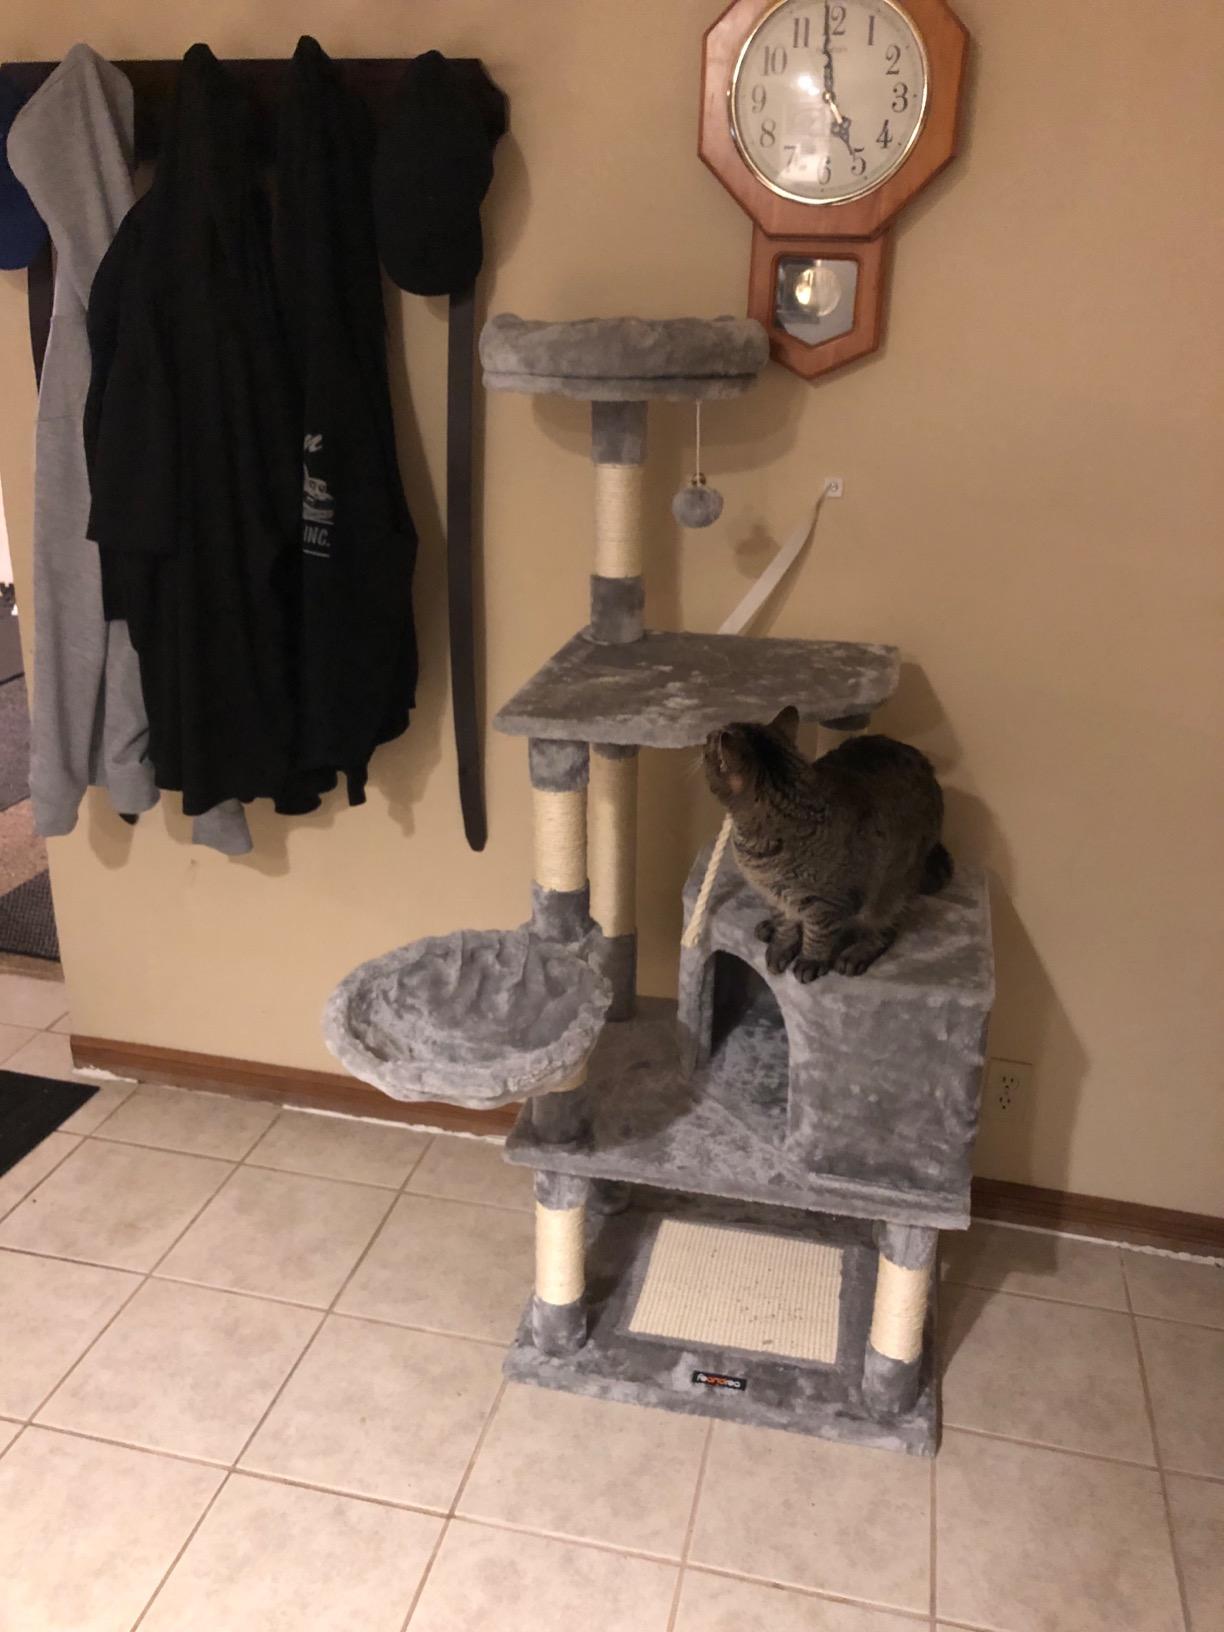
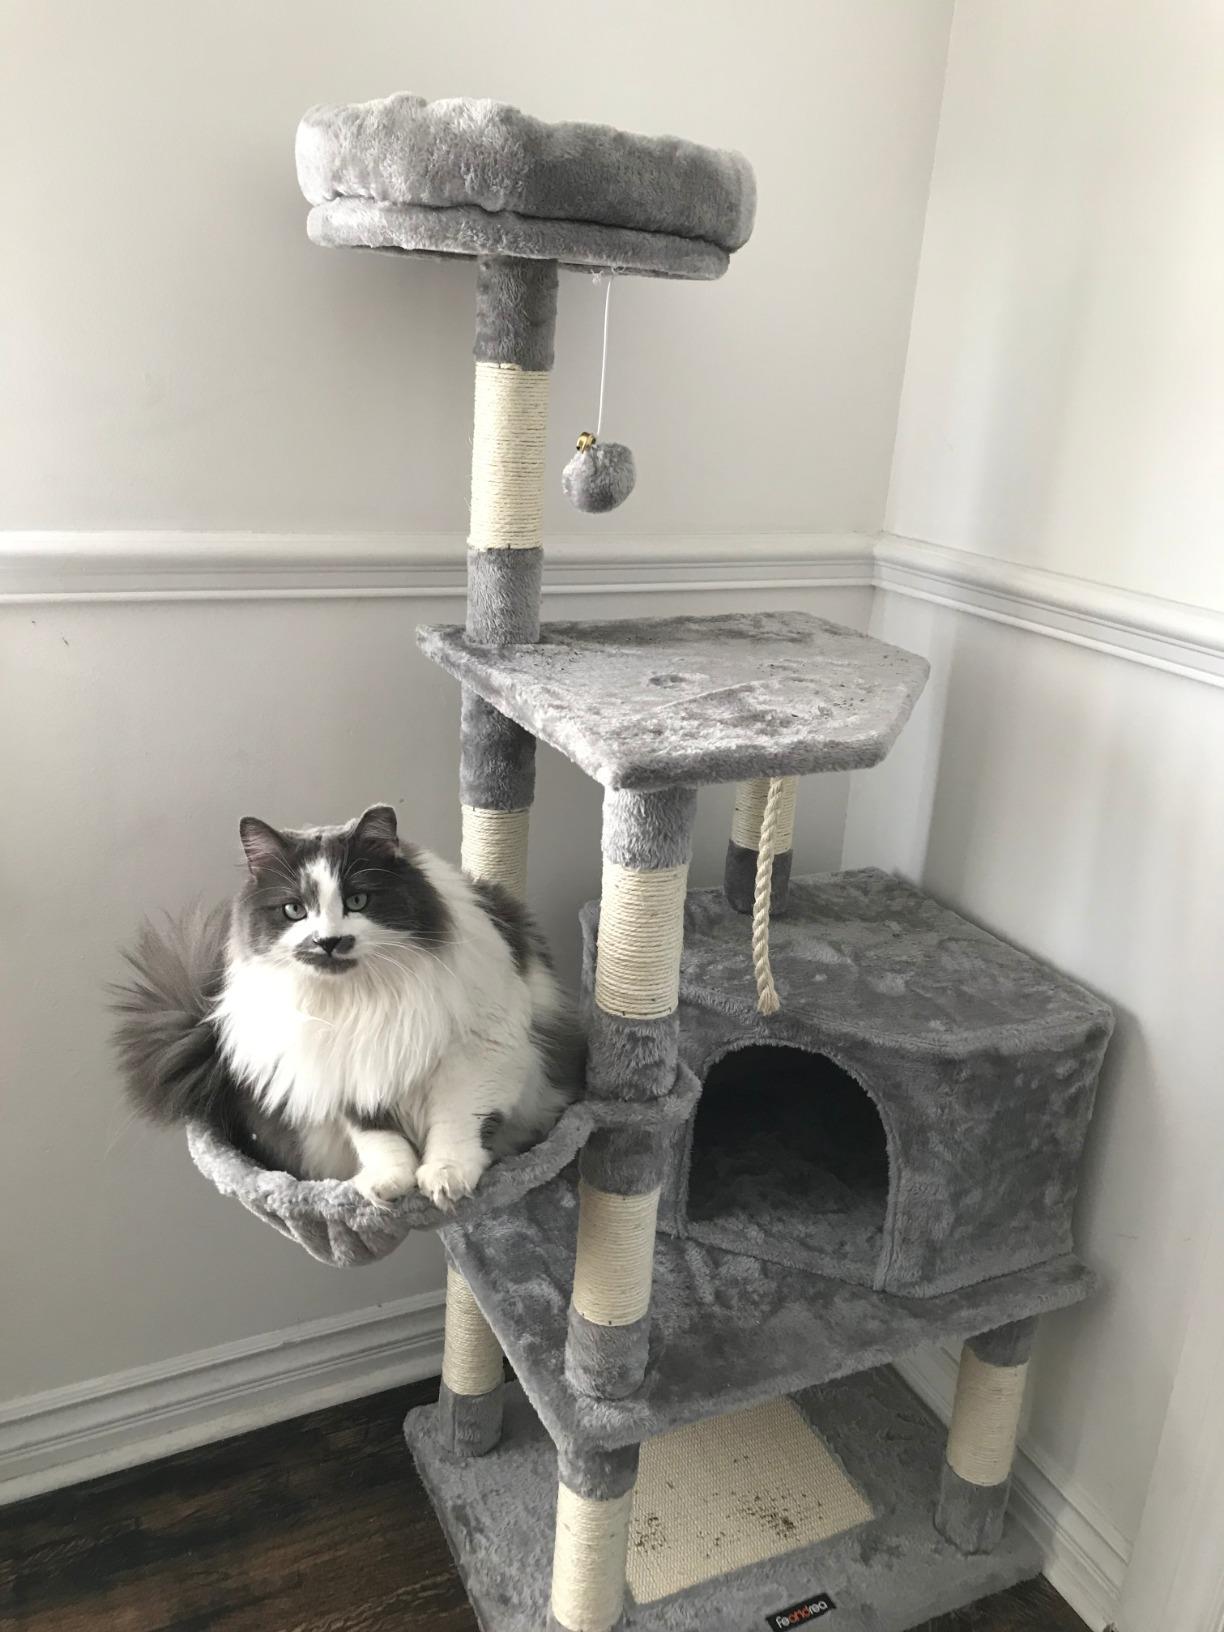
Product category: items_cat tree
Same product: yes